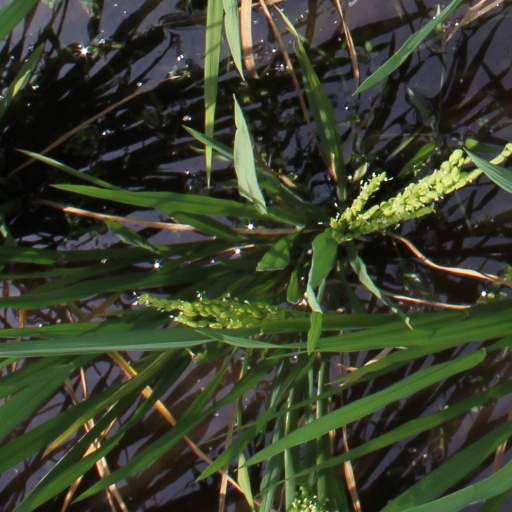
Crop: rice